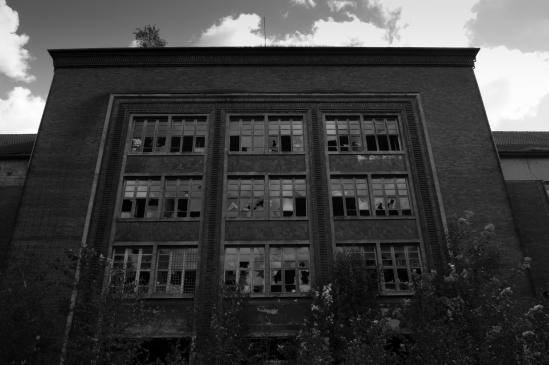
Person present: No